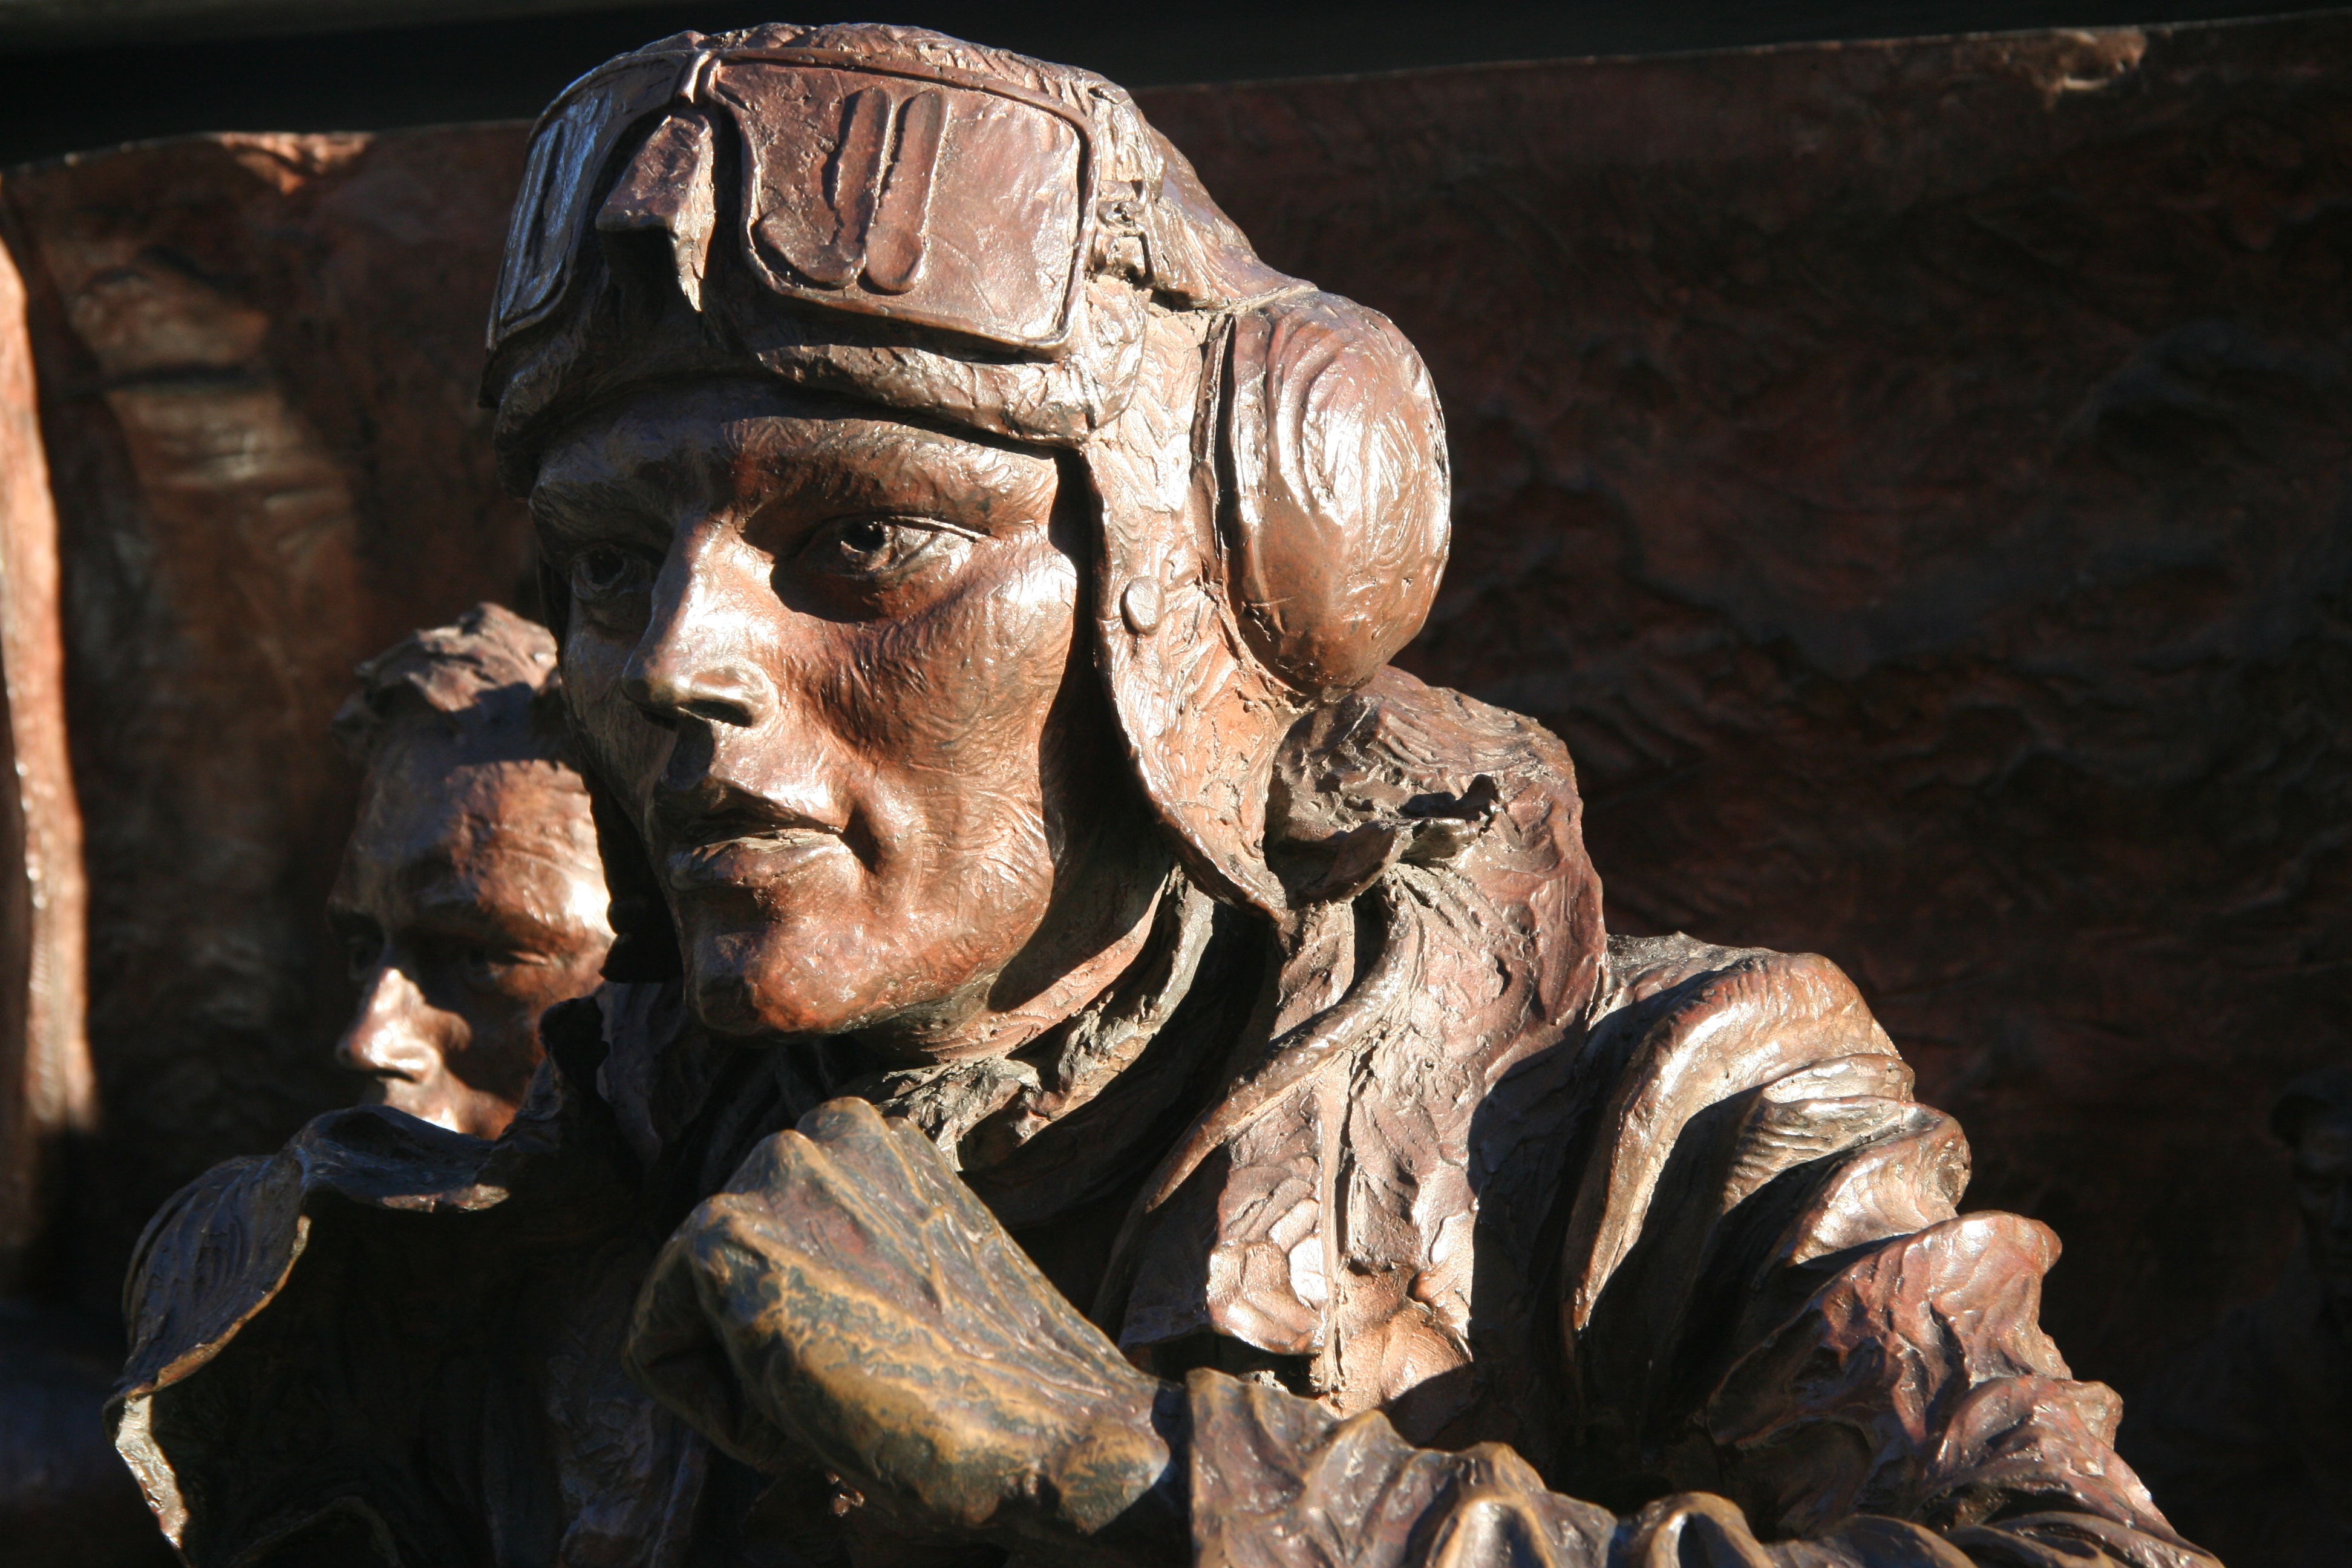
monument, statue, sculpture, london, pilot, art, temple, brass, ancient history, 2nd world war